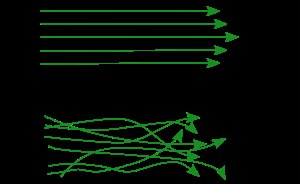
Reynolds tal
Reynolds tal forudsiger hvilken karakter en strømning får: